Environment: lab
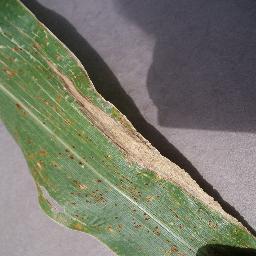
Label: northern_corn_leaf_blight